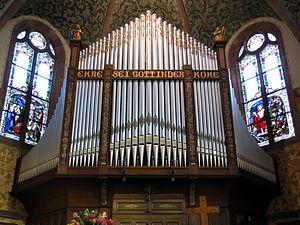
Alsace, Bas-Rhin, Église protestante Saint-Sauveur de Strasbourg-Cronenbourg, rue Jacob. Orgue Dalstein-Haerpfer (1907): This object is classé Monument Historique in the base Palissy, database of the French furniture patrimony of the French ministry of culture,
Cette liste prend en compte les orgues d'Alsace classés uniquement, au titre objet ou immeuble, que ce soit pour leur buffet ou leur partie instrumentale et répertoriés dans la base Palissy des Monuments Historiques Français. La section Reprises recense les modifications les plus importantes. Dans certains cas le classement du buffet intègre également la tribune. À défaut de précision, le classement est réputé acquis au titre objet mais les initiales I.D. signifient au titre Immeuble par Destination et I. au titre Immeuble.
La manufacture d'orgues Dalstein-Haerpfer a été fondée en 1863 à Boulay en Lorraine, par Charles Haerpfer et Nicolas Étienne Dalstein.
Ce tableau présente la liste de tous les monuments historiques de Strasbourg, classés ou inscrits.